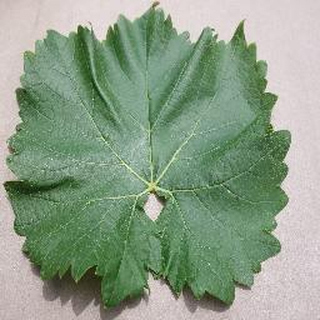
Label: healthy_grape